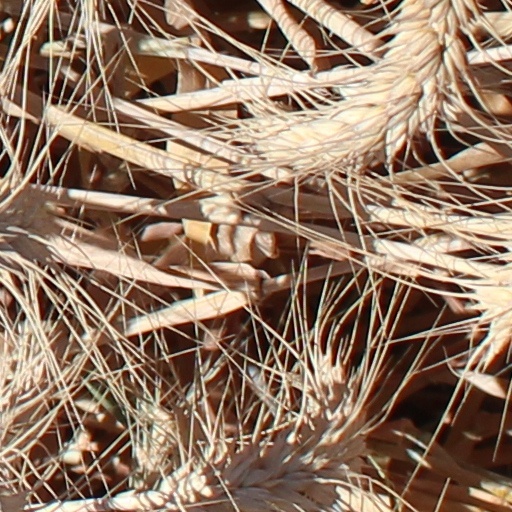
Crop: wheat